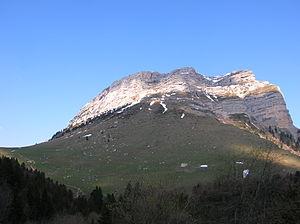
Le col du Coq est un col du massif de la Chartreuse situé à 1 434 mètres d'altitude qui relie Saint-Pierre-de-Chartreuse au nord-ouest à Saint-Pancrasse au sud-est.